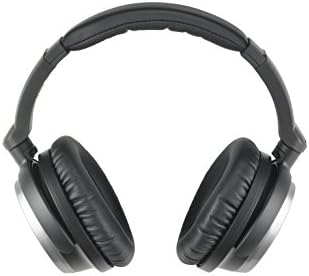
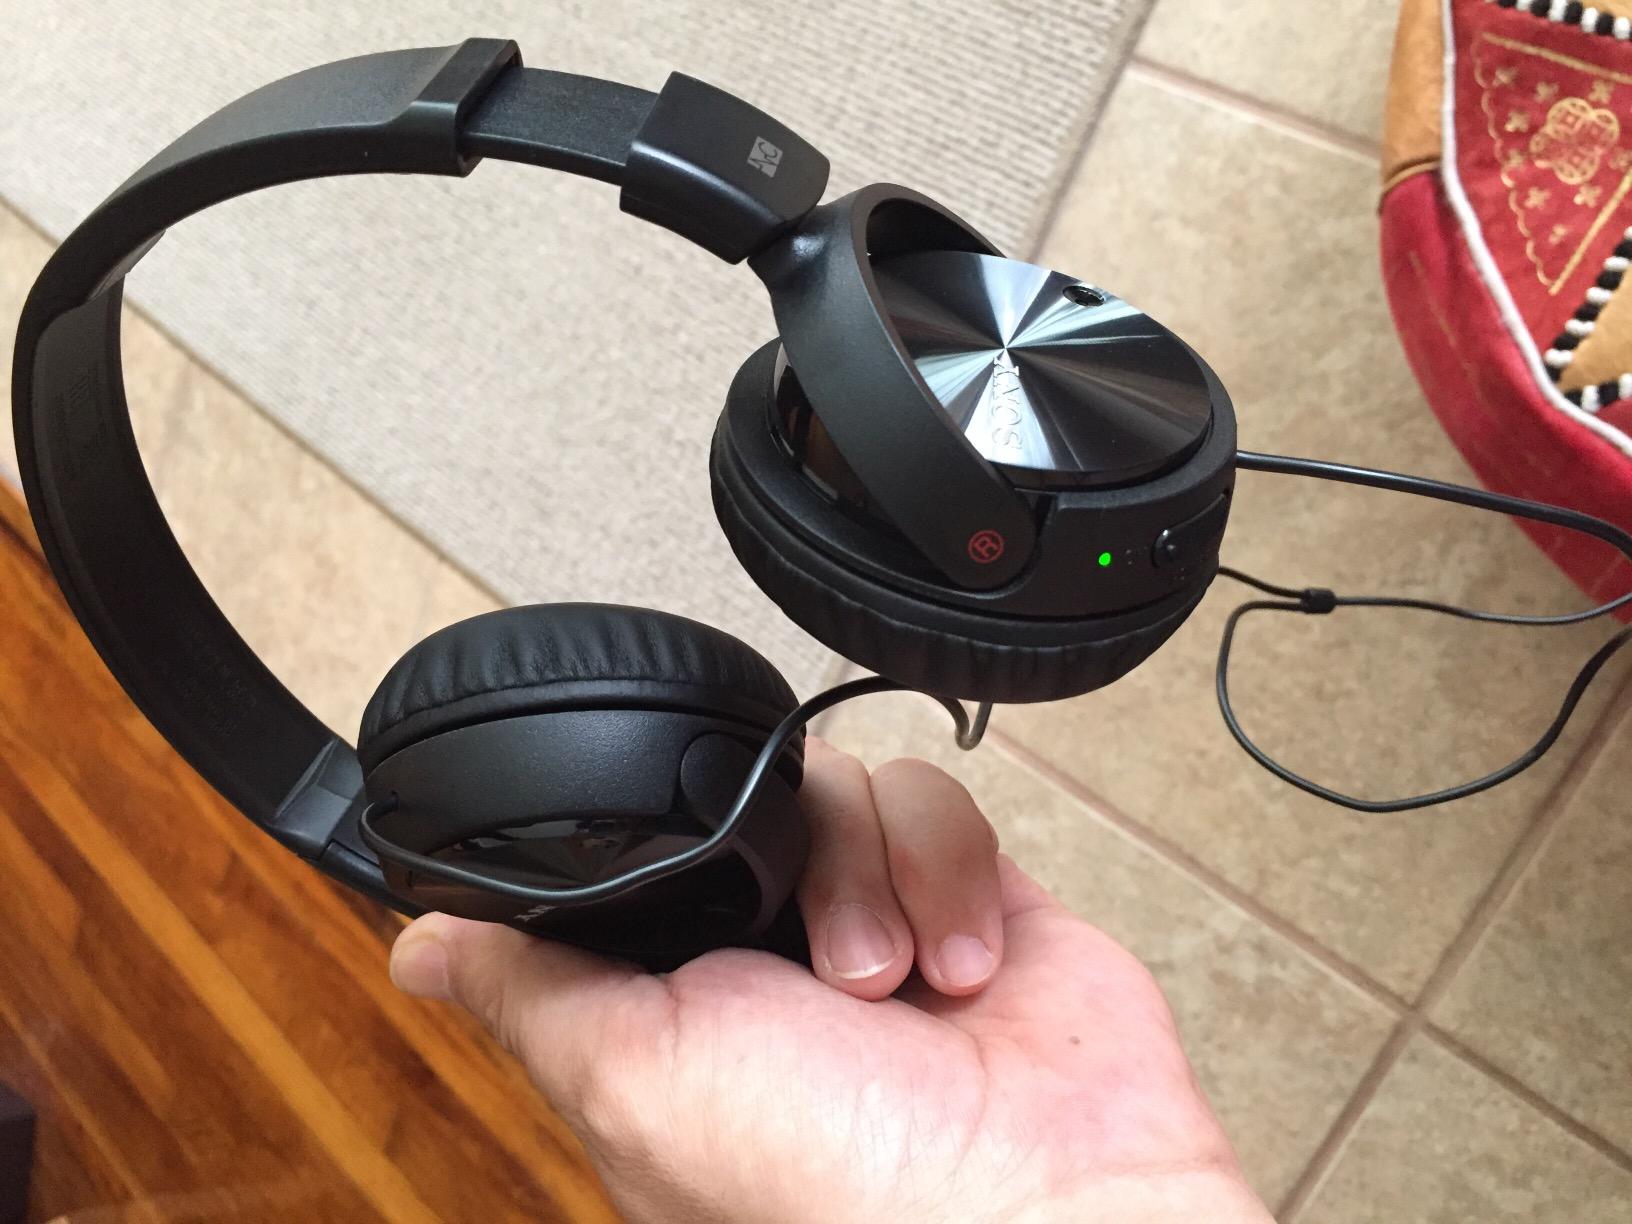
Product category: headphones
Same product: no